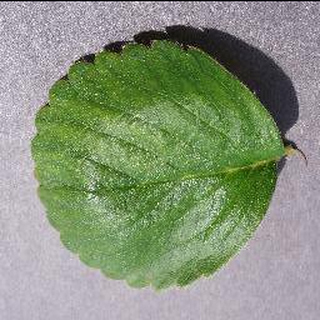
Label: healthy_strawberry